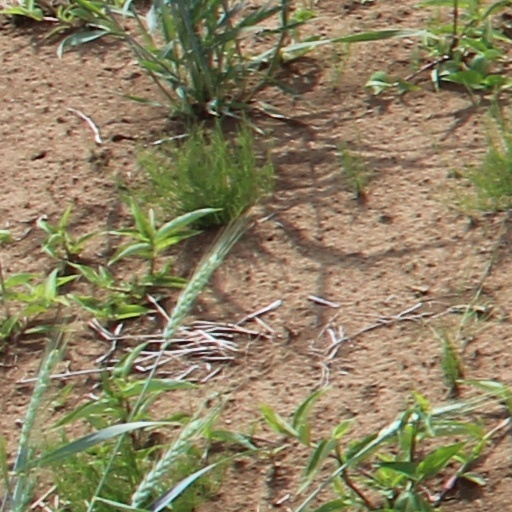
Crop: wheat